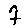
Label: 7